Answer in natural language. How many Desks are visible in the scene? Choose between the following options: 1, 3, 4, 0 or 5
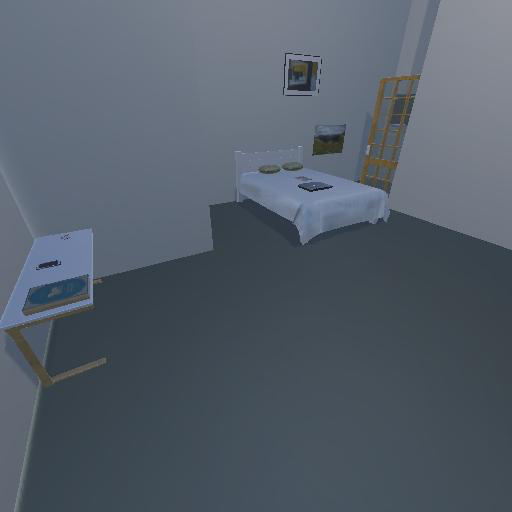
<answer>1</answer>